Ms. Pac-Man

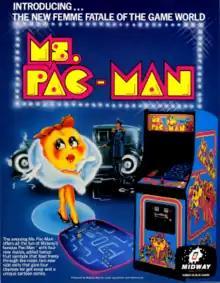
North American sales flyer

is a maze video game developed by General Computer Corporation (GCC) and published by Midway for arcades in 1982. It is a sequel to "Pac-Man" (1980) and the first entry in the series to not be made by Namco. Controlling the title character, Pac-Man's wife, the player is tasked with eating all of the pellets in an enclosed maze while avoiding four colored ghosts. Eating the larger "power pellets" lets the player eat the ghosts, which turn blue and flee.